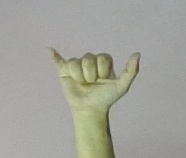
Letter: ya